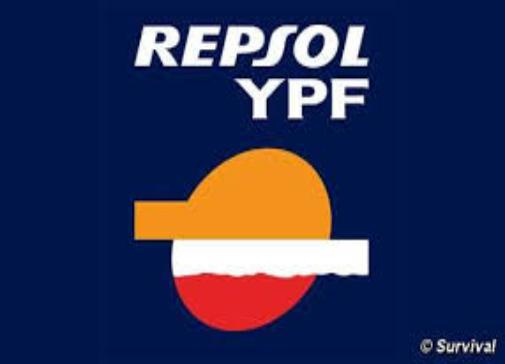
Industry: Others